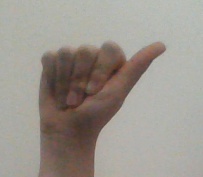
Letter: dhad